Johnson Creek (Willamette River tributary)

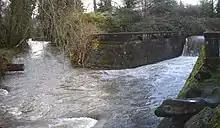
Lower Johnson Creek rejoins itself after forming a small island near Southeast 42nd Avenue.

The watershed can be divided into two hydrologic areas with different infiltration rates. The northern area, comprising about 40 percent of the watershed, consists of the Portland Terraces, and the southern consists of the Boring Hills and the Kelso Slope. Most of the rain that falls on the northern area percolates into the ground, and most of the rain that falls on the southern area runs quickly into the creek or its tributaries. Rain that falls on the north generally has a more gradual, longer-lasting effect, sustaining the base flow of the creek during dry periods.